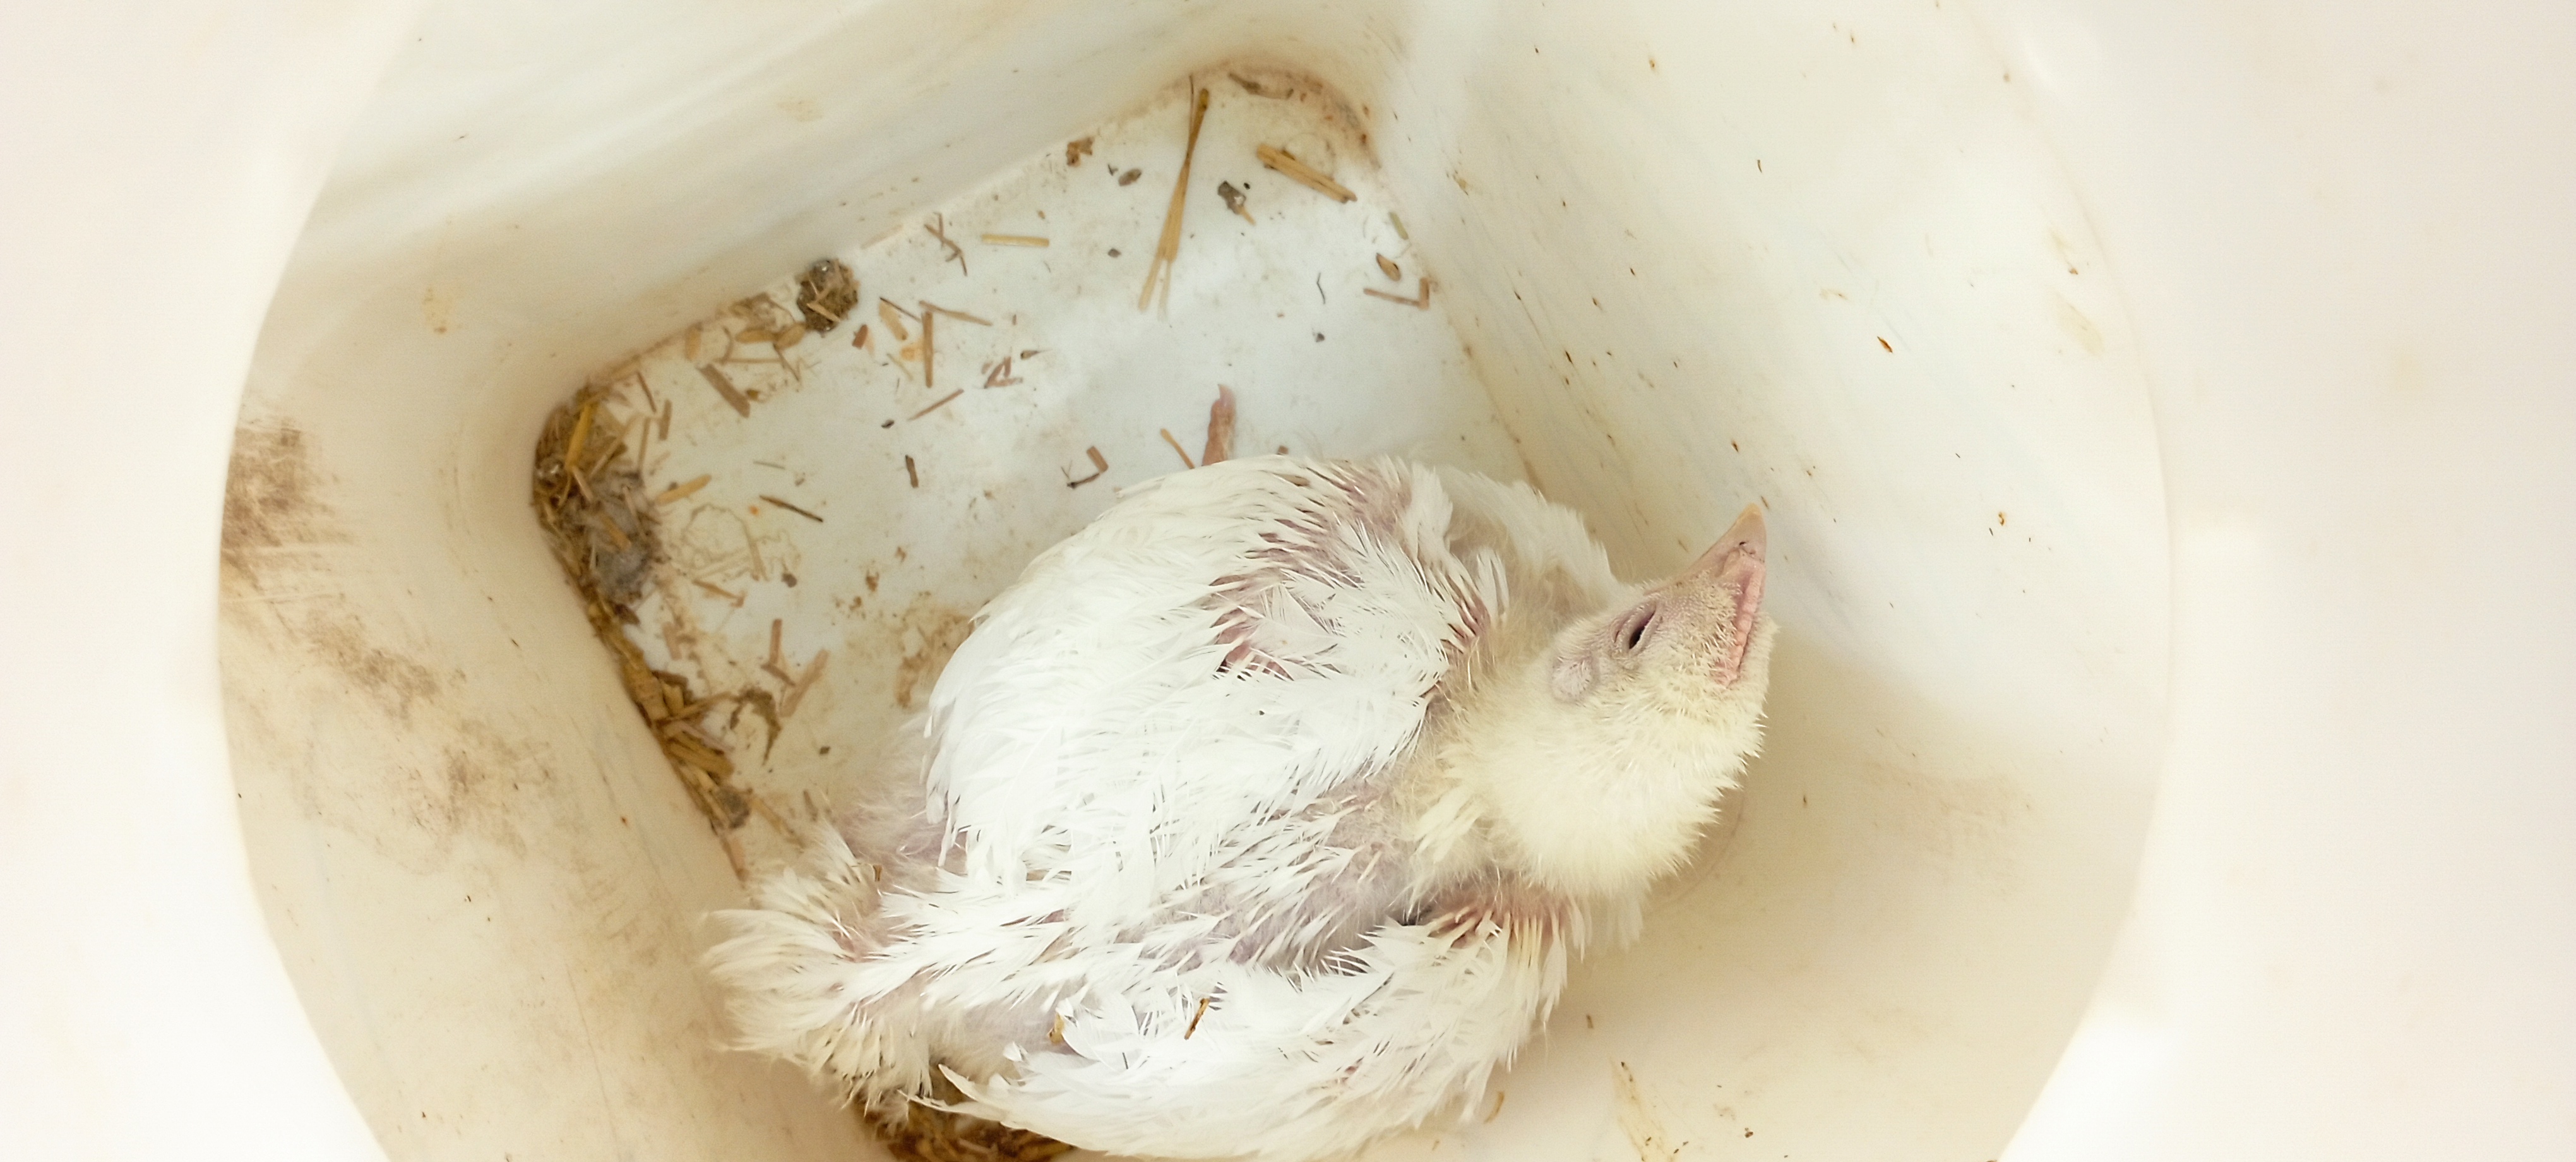
Weight: 1009 g